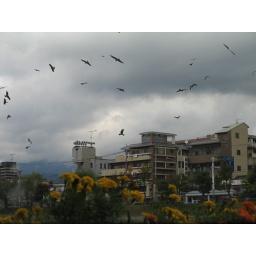
From the river view floor of the Starbucks near the Sanjo Bridge Kyoto, Japan. Taken while dining with Marc Debidour.